South Side (TV series)

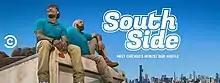
Title screen of season 1

On October 17, 2017, it was announced that Comedy Central had ordered the pilot for "South Side" from creators Bashir Salahuddin and Diallo Riddle, writing alums from "Late Night with Jimmy Fallon". The two also serve as executive producers and co-stars. On May 16, 2019, it was announced that the series would premiere on July 24, 2019.